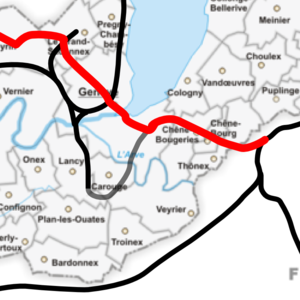
Le CEVA, acronyme de « Cornavin - Eaux-Vives - Annemasse », désigne la transformation et l’extension d’une liaison ferroviaire dans le canton de Genève et la Haute-Savoie, mise en service en décembre 2019. Elle relie Genève à Annemasse en contournant le centre-ville de Genève par l'ouest et le sud-est et constitue la colonne vertébrale des transports publics régionaux en permettant la mise en place du Léman Express.